Transport in Bangladesh

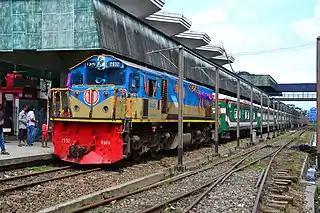
Bangladesh Railway's Parabat Express at Sylhet railway station

The national rail infrastructure is primarily passenger-focused, managed by the state-owned Bangladesh Railway (BR), which was largely inherited from the British Assam Bengal Railway system after the partition of India in 1947. There are about 500 railway stations, with Dhaka Kamalapur being the largest and busiest. In 2023, Bangladesh Railway operated 402 trains daily, while an additional 37 trains were run by four main private companies , a practice permitted since the early 2000s. New legislation drafted in 2024 as a successor to a centuries-old law includes provisions allowing private companies to own rolling stock for carrying passengers, goods, and parcels.